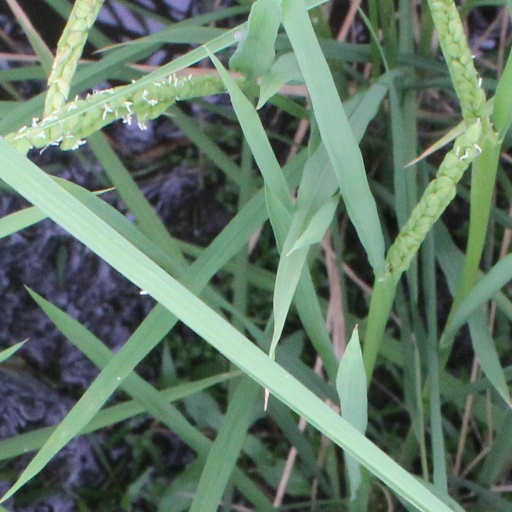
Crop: rice